Thought-Forms

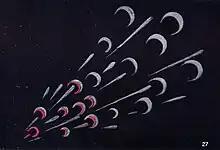

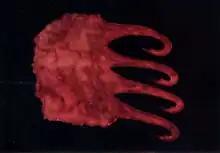

The authors state that when a person is suddenly frightened, then has a place the effect shown in Fig. 27. It is emphasized that "all the crescents" on the right, which apparently have been emitted earlier than others, do not show anything other than "the livid grey of fear; but a moment later the man is already partially recovering from the shock, and beginning to feel angry that he allowed himself to be startled." The later crescents have changed to scarlet, and it evidences the "mingling of anger and fear," while the last crescent is quite scarlet, and it shows that "already the fright is entirely overcome, and only the annoyance remains."